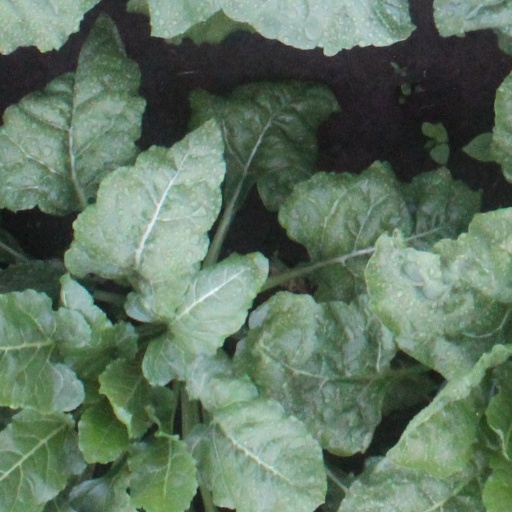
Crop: sugar beet